Chino Darín

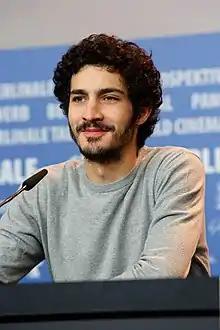
Darín at the 67th Berlin International Film Festival in 2017

Ricardo Mario Darín (born 14 January 1989), known professionally as Chino Darín, is an Argentine actor and film producer.